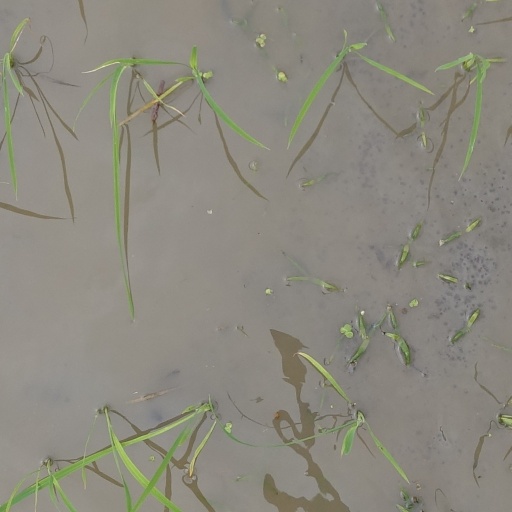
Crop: rice